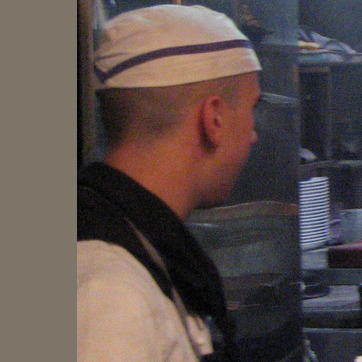
Material: skin